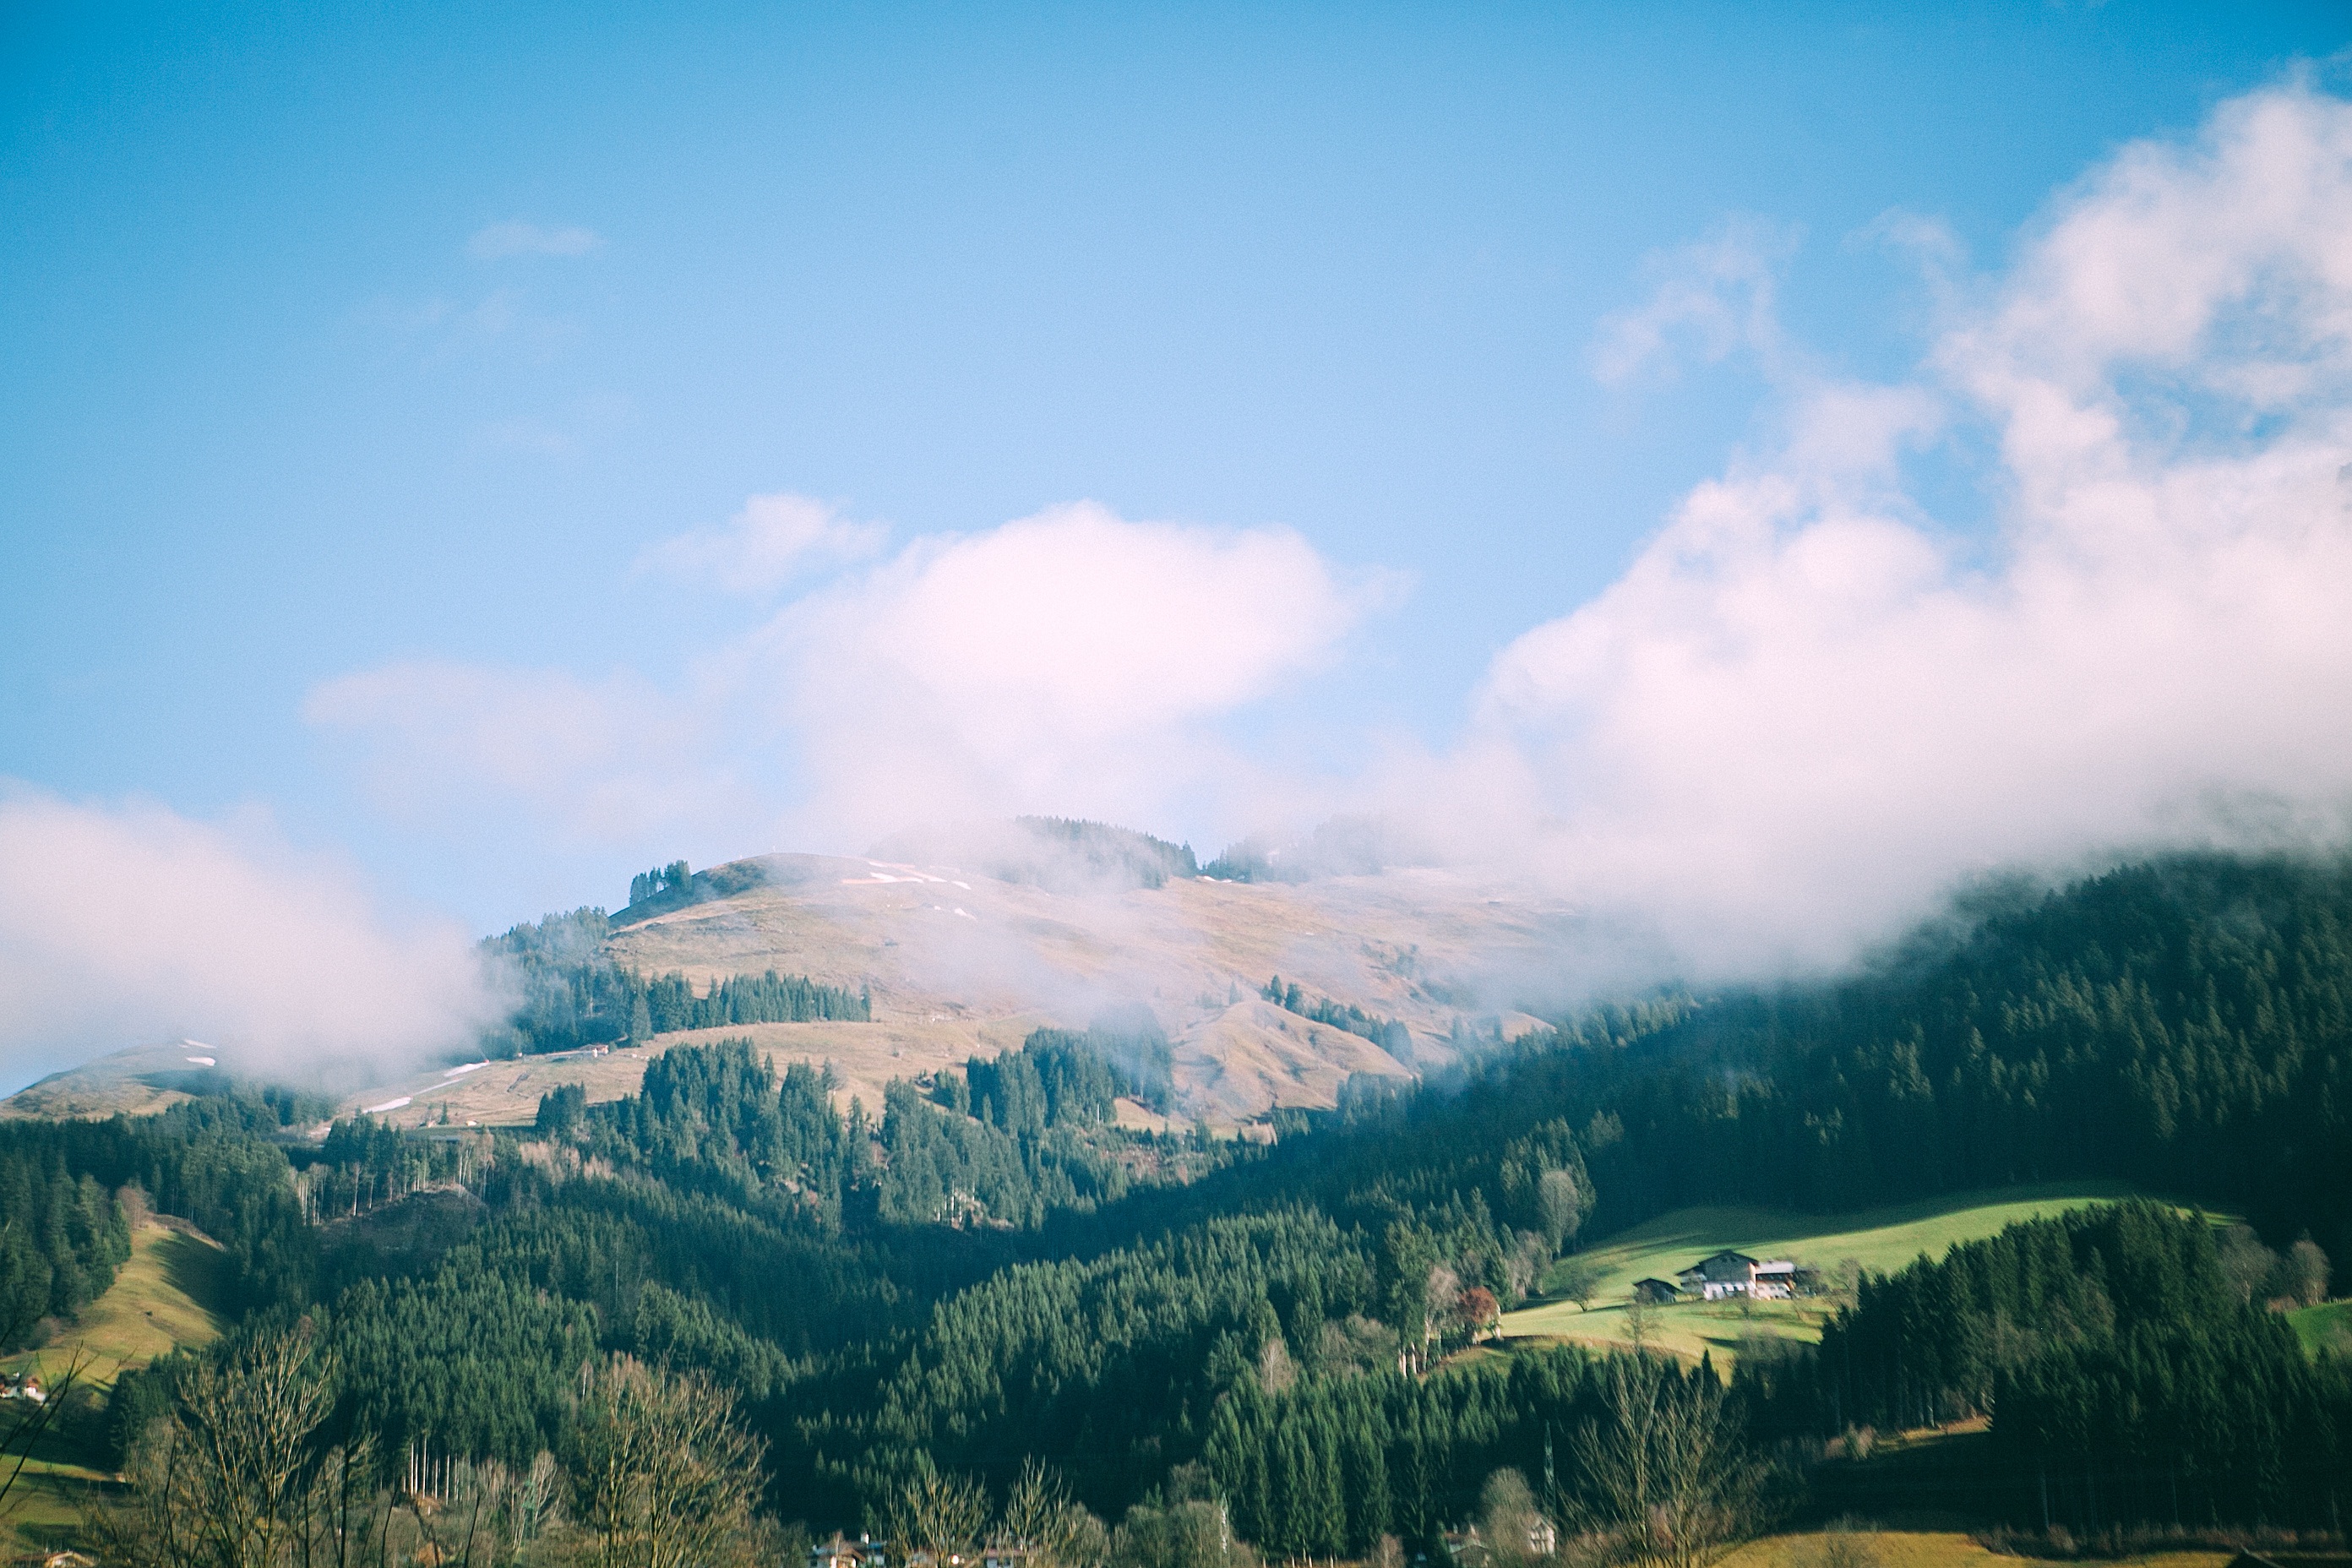
landscape, tree, nature, forest, wilderness, mountain, cloud, sky, meadow, sunlight, morning, hill, dawn, mountain range, alps, plateau, rural area, landform, meteorological phenomenon, geographical feature, atmospheric phenomenon, mountainous landforms